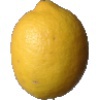
Label: Lemon 1